History of the Soviet Union (1982–1991)

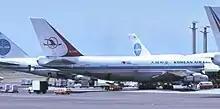
A photograph of Korean Air Lines HL7442, the airliner shot down by Soviet aircraft after drifting into prohibited airspace during the KAL 007 Flight.

Andropov faced a series of foreign policy crises: the hopeless situation of the Soviet army in Afghanistan, threatened revolt in Poland, growing animosity with China, the polarization threat of war in the Middle East, and troubles in Ethiopia and South Africa. The most critical threat was the "Second Cold War" launched by American President Ronald Reagan and a specific attack on rolling back what he denounced as the "Evil Empire". Reagan was using American economic power, and Soviet economic weakness, to escalate massive spending on the Cold War, emphasizing high technology that Moscow lacked. The main response was raising the military budget to 70 percent of the national budget, and supplying billions of dollars worth of military aid to Syria, Iraq, Libya, South Yemen, the PLO, Cuba, and North Korea. That included tanks and armored troop carriers, hundreds of fighter planes, as well as anti-aircraft systems, artillery systems, and all sorts of high tech equipment for which the USSR was the main supplier for its allies. Andropov's main goal was to avoid an open war.